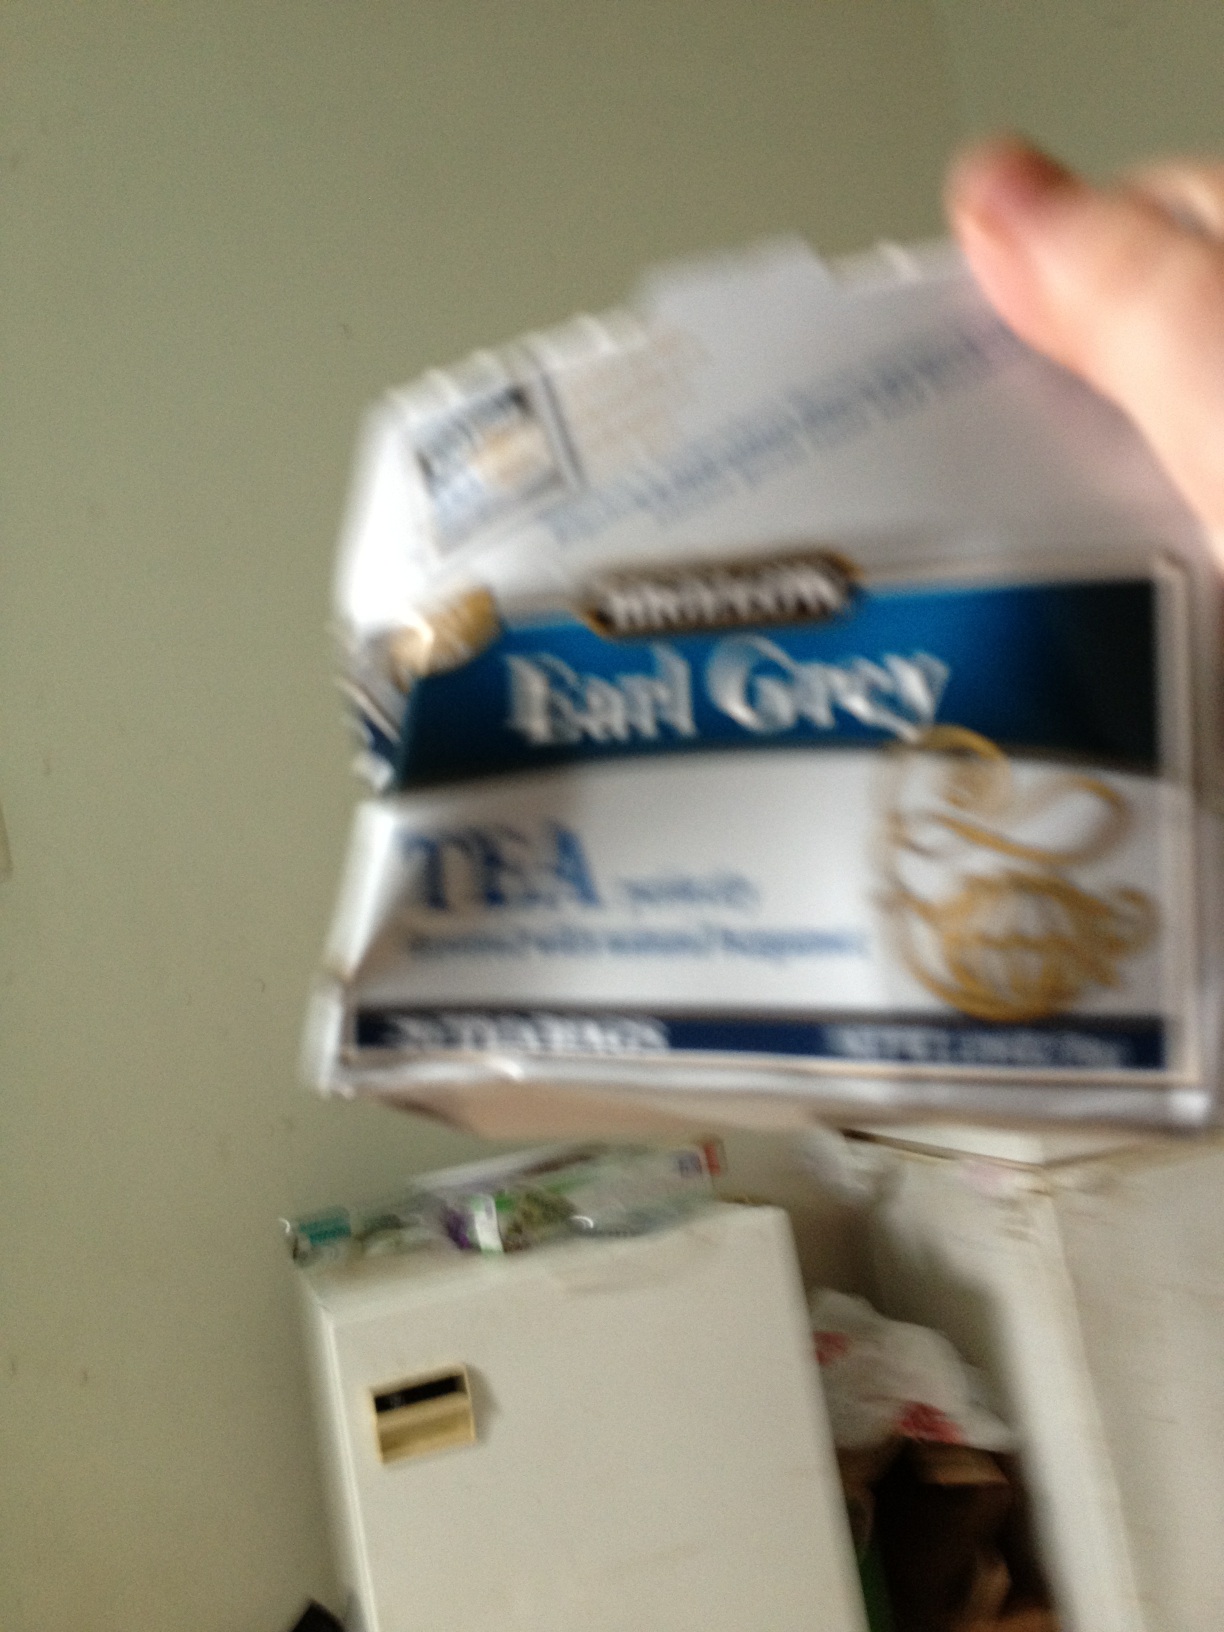Question: What kind of tea is this?
Answer: earl grey